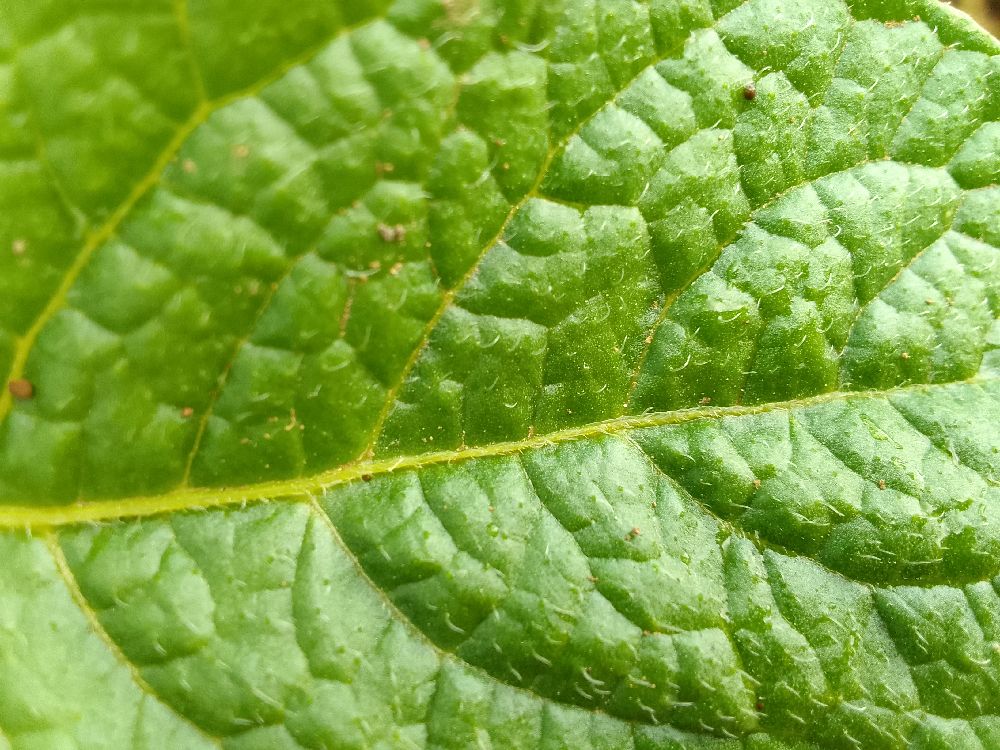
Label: Healthy